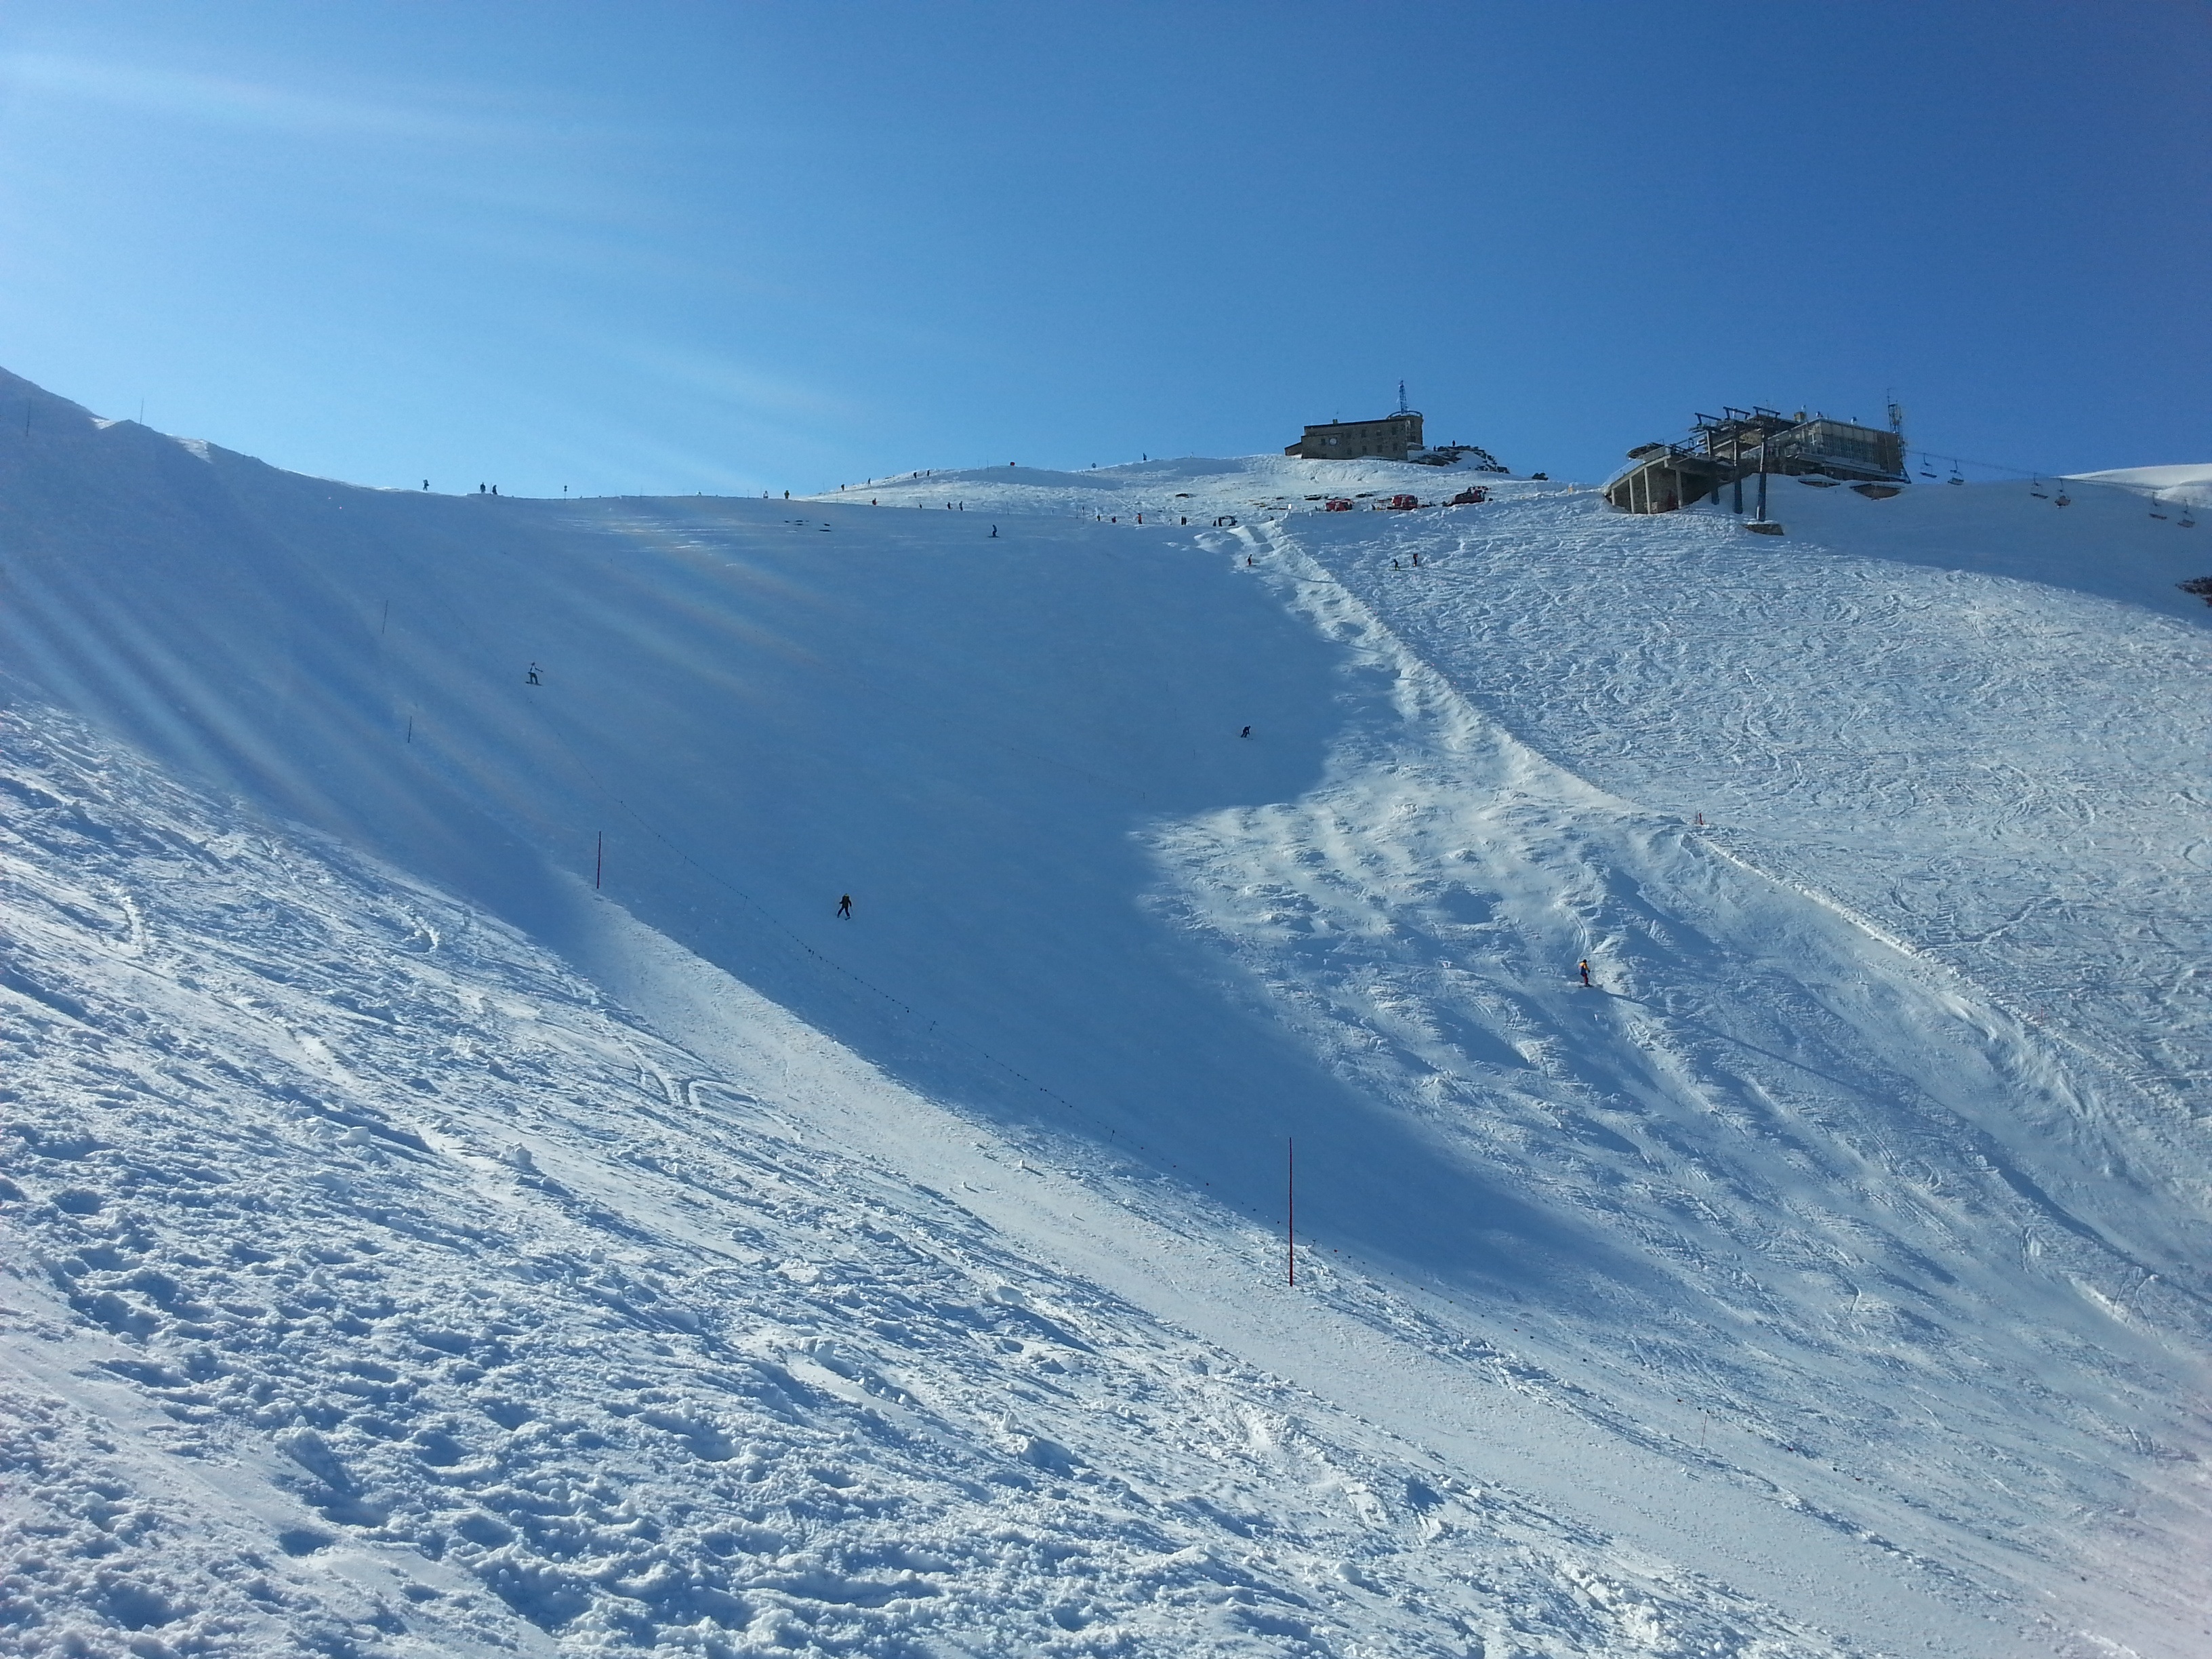
mountain, snow, winter, mountain range, weather, skiing, season, sports equipment, winter sport, sports, mountains, ski, piste, tatry, ski touring, ski mountaineering, ski equipment, geological phenomenon, tracked boiler